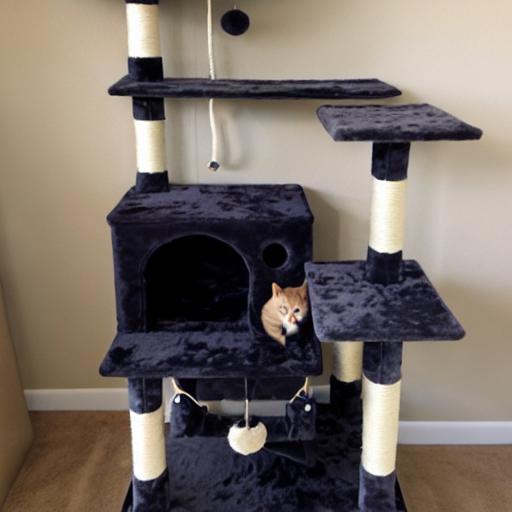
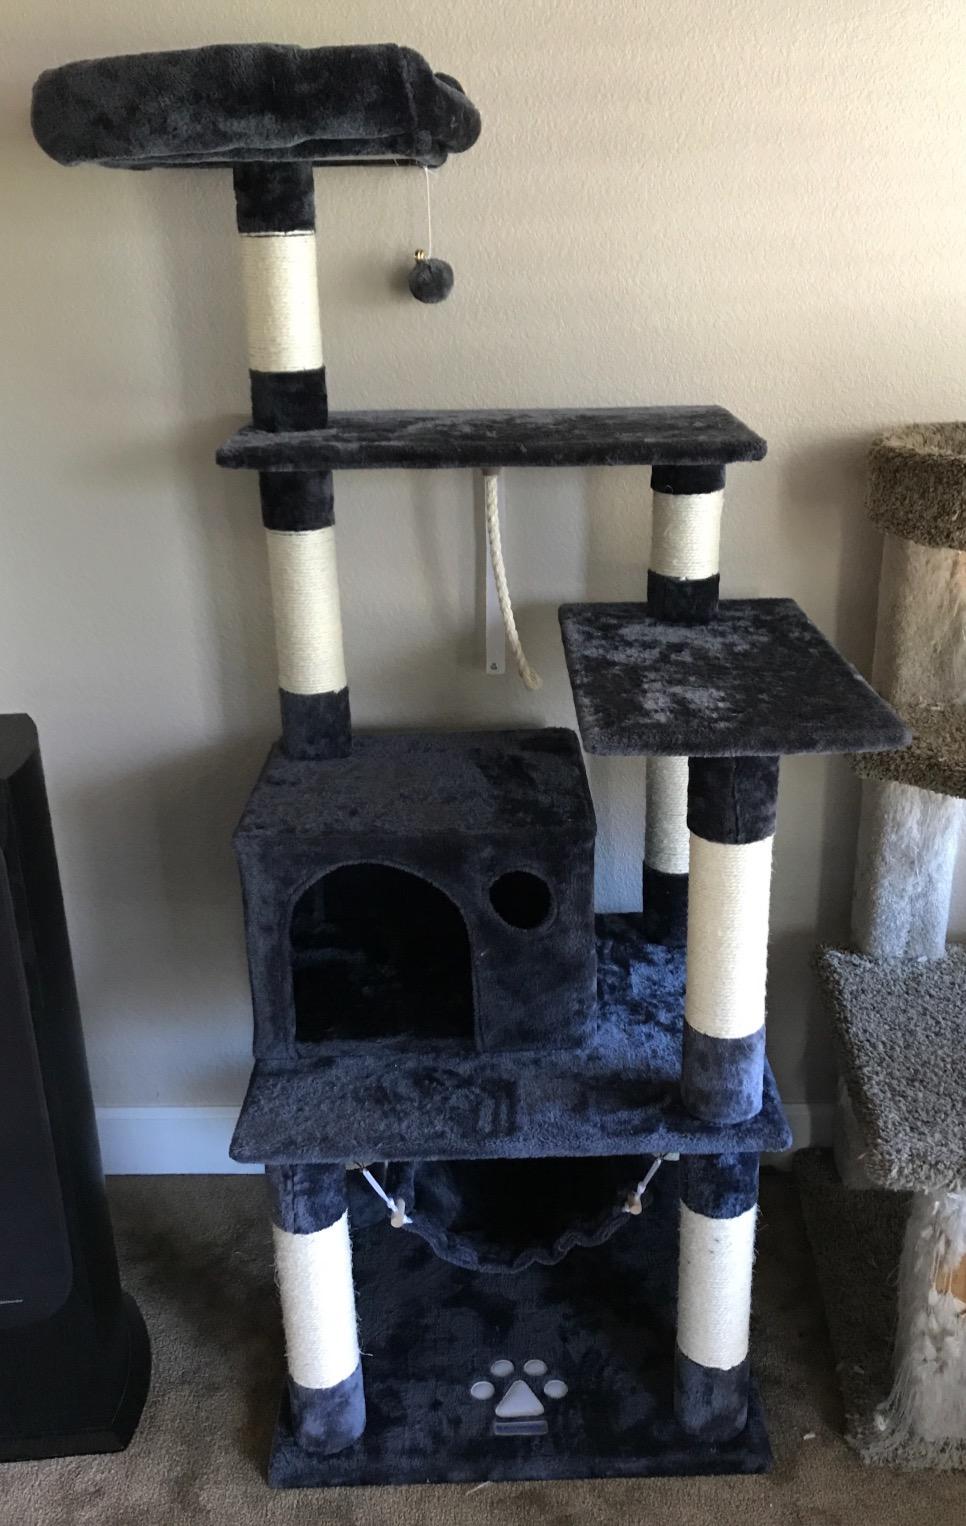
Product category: items_cat tree
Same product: no